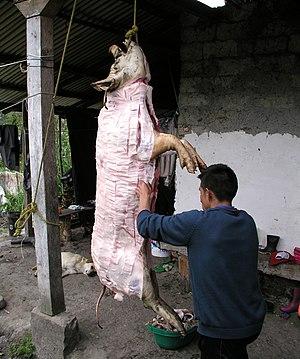
Découpe de la couenne sur un cochon, Granada, Chachapoyas, Pérou.
La viande de porc est la viande tirée d'un animal, le porc, qui est une viande de consommation courante dans de nombreux pays et qui fait l'objet de nombreuses préparations et spécialités culinaires. Elle fait l'objet d'un interdit alimentaire dans certaines religions, en particulier dans les religions juive et musulmane. D'anciens risques sanitaires furent sans doute historiquement à l'origine de ces interdits. Ces risques sont aujourd'hui répertoriés et éliminés dans tous les pays développés par des régulations.